Anacampseros papyracea

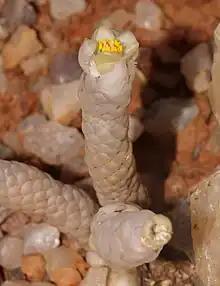
"Anacampseros papyracea" subsp". namaensis"

Both "Anacampseros papyracea" subsp. "papyracea" and "Anacampseros papyracea" subsp. "namaensis" are classified as "Least Concern" according to SANBI"."